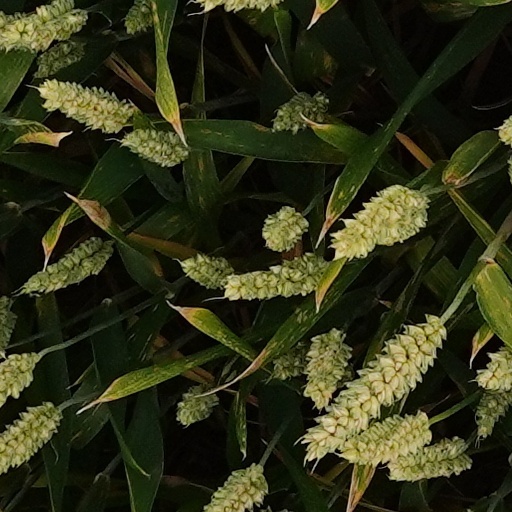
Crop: wheat